Woody Woodpecker

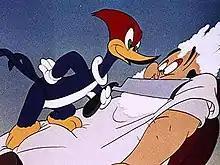
Woody Woodpecker and his captive client in "The Barber of Seville" (1944), directed by Shamus Culhane.

Animator Emery Hawkins and layout artist Art Heinemann streamlined Woody's appearance for the 1944 film "The Barber of Seville", directed by James "Shamus" Culhane. The bird became rounder, cuter, and less demented. He also sported a simplified color scheme and a brighter smile, making him much more like his counterparts at Warner Bros. and MGM. Nevertheless, Culhane continued to use Woody as an aggressive lunatic, not a domesticated straight man or defensive homebody, as many other studios' characters had become. The follow-up to "The Barber of Seville", "The Beach Nut", introduced Woody's original chief nemesis, Wally Walrus.